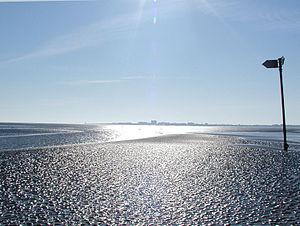
Cuxhaven est une ville d'Allemagne située en Basse-Saxe.